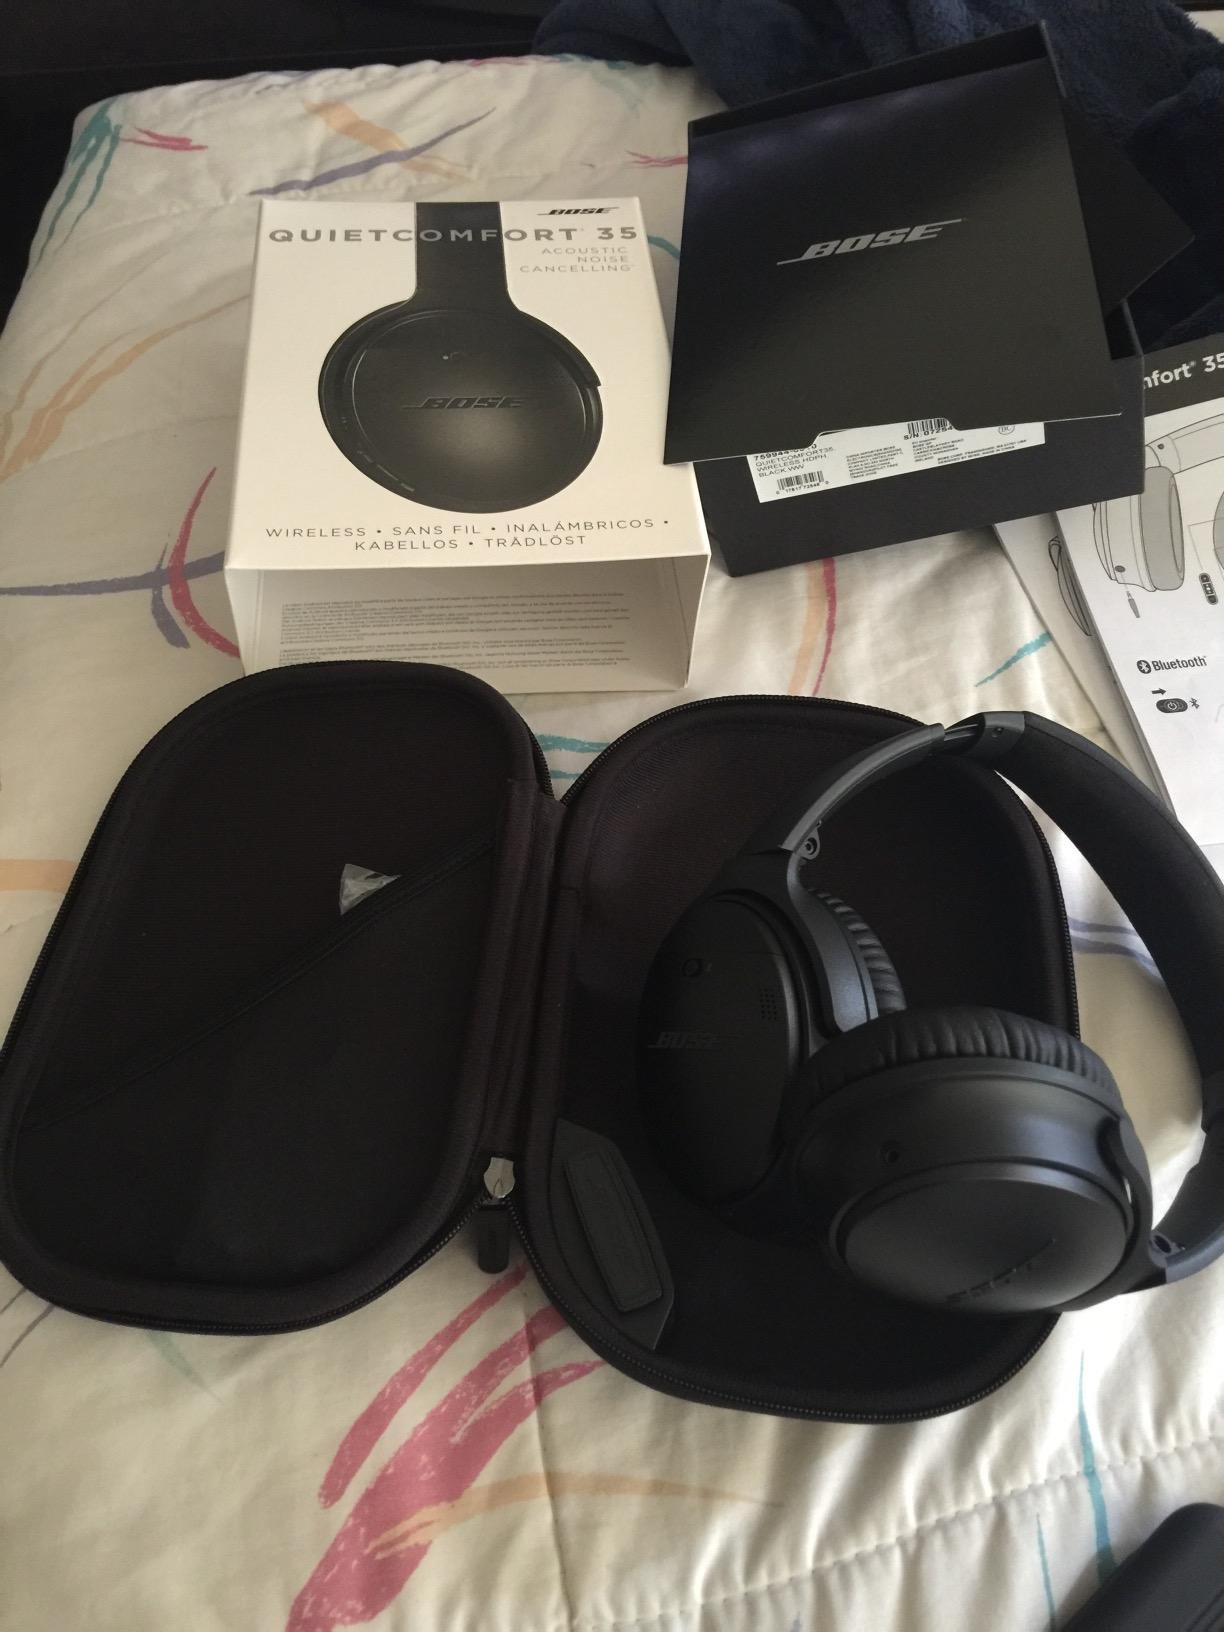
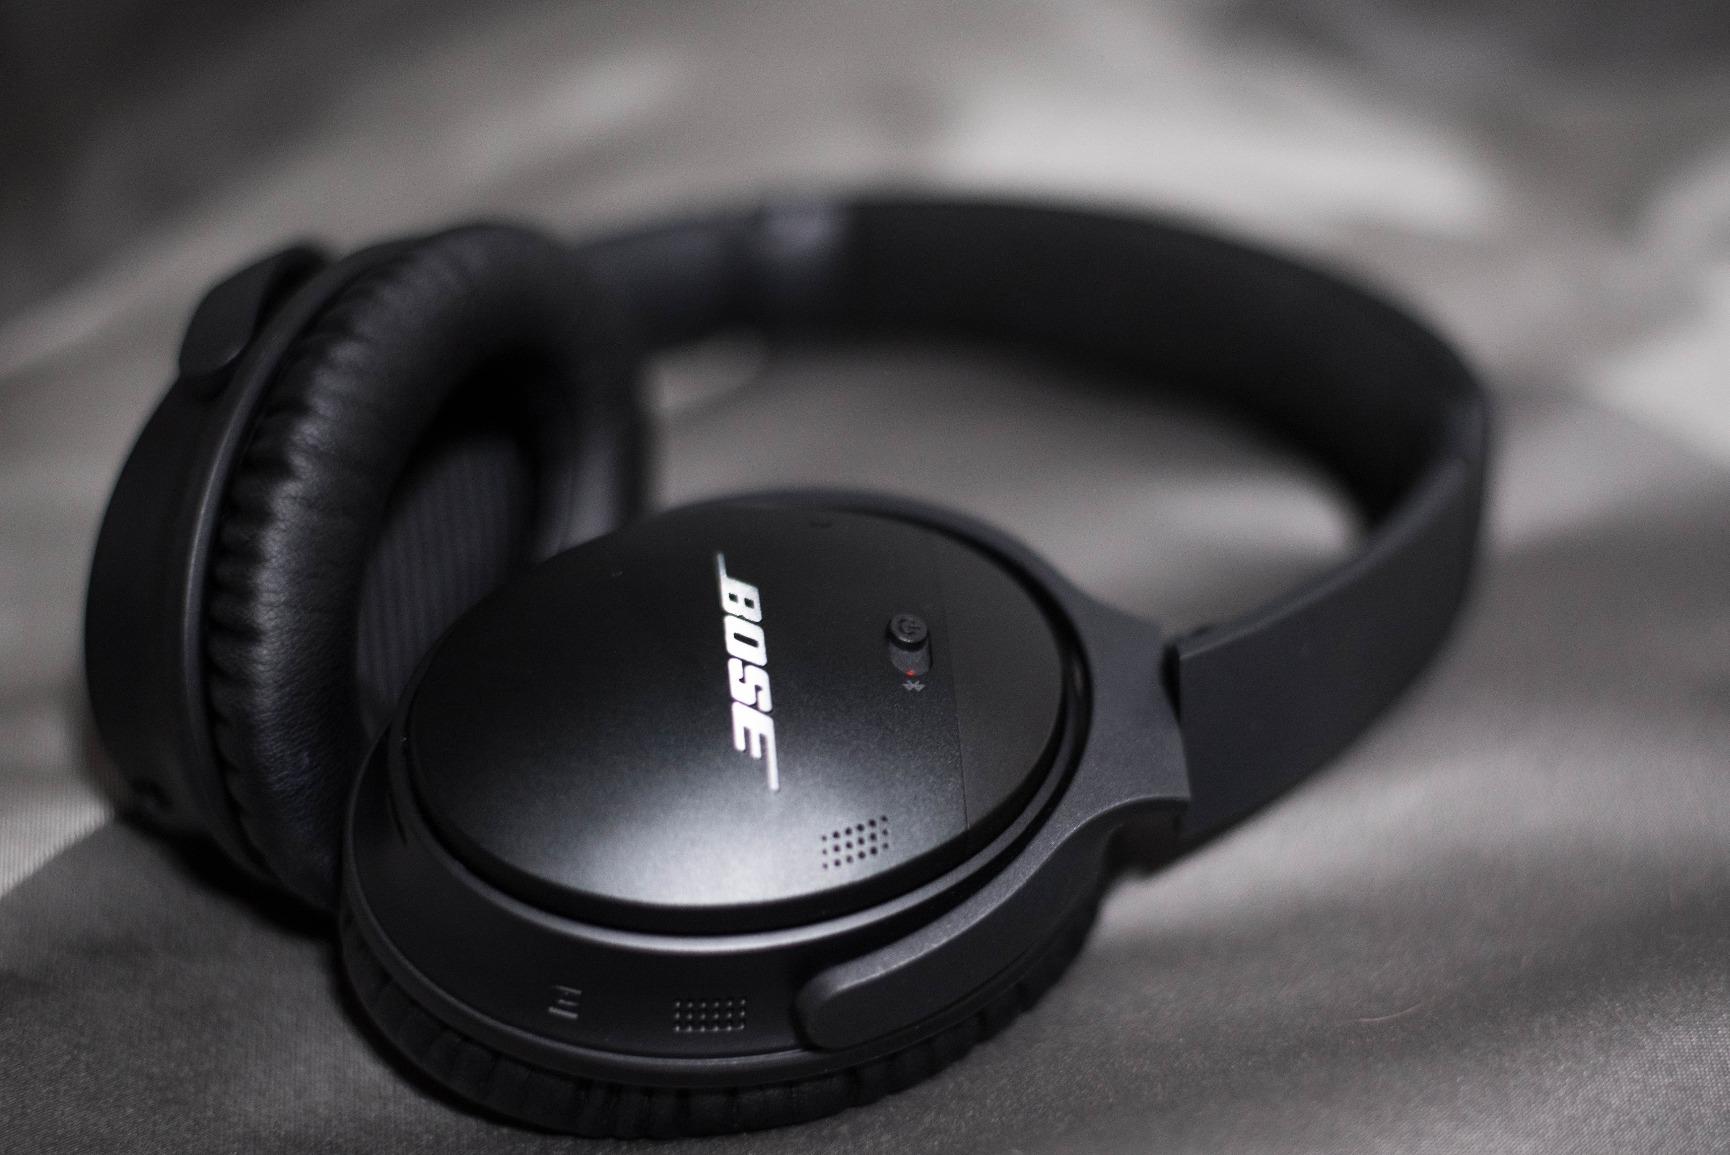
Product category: headphones
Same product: yes